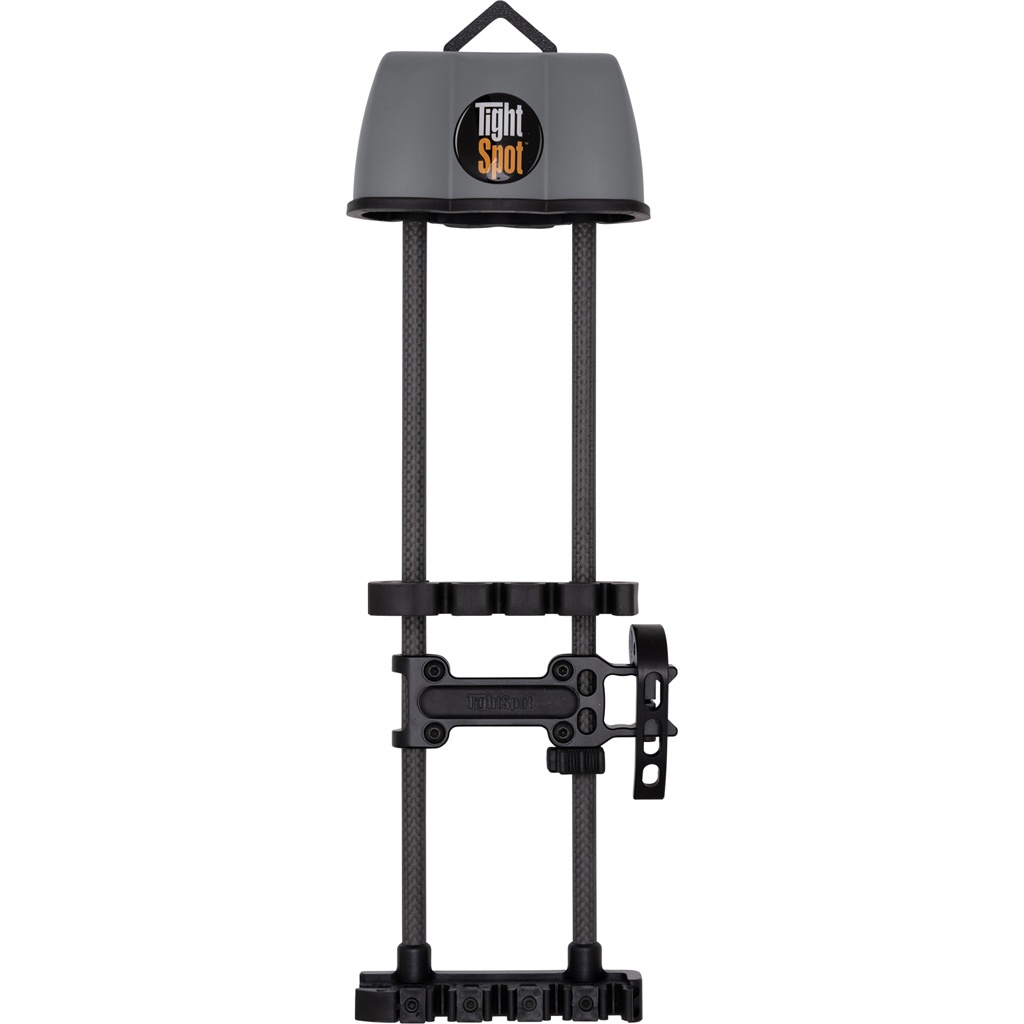
Tight Spot Rise Quiver Gun Metal RH
Tight Spot Rise Quiver Gun Metal RH The Tight Spot Rise Quiver comes with a loop attached to the hood which allows the quiver to easily be hung when in a tree. The quiver utilizes secondary grippers for ultimate arrow retention. The Rise is also 4" shorter than the original Tight Spot quiver, providing a compact design. Loop on hood allows for quiver to be hung easily; 4" shorter than original, providing a compact design; Includes secondary gripper for arrow retention
Brand: Tight Spot
Category: Sporting Goods > Outdoor Recreation > Hunting & Shooting > Archery > Quivers